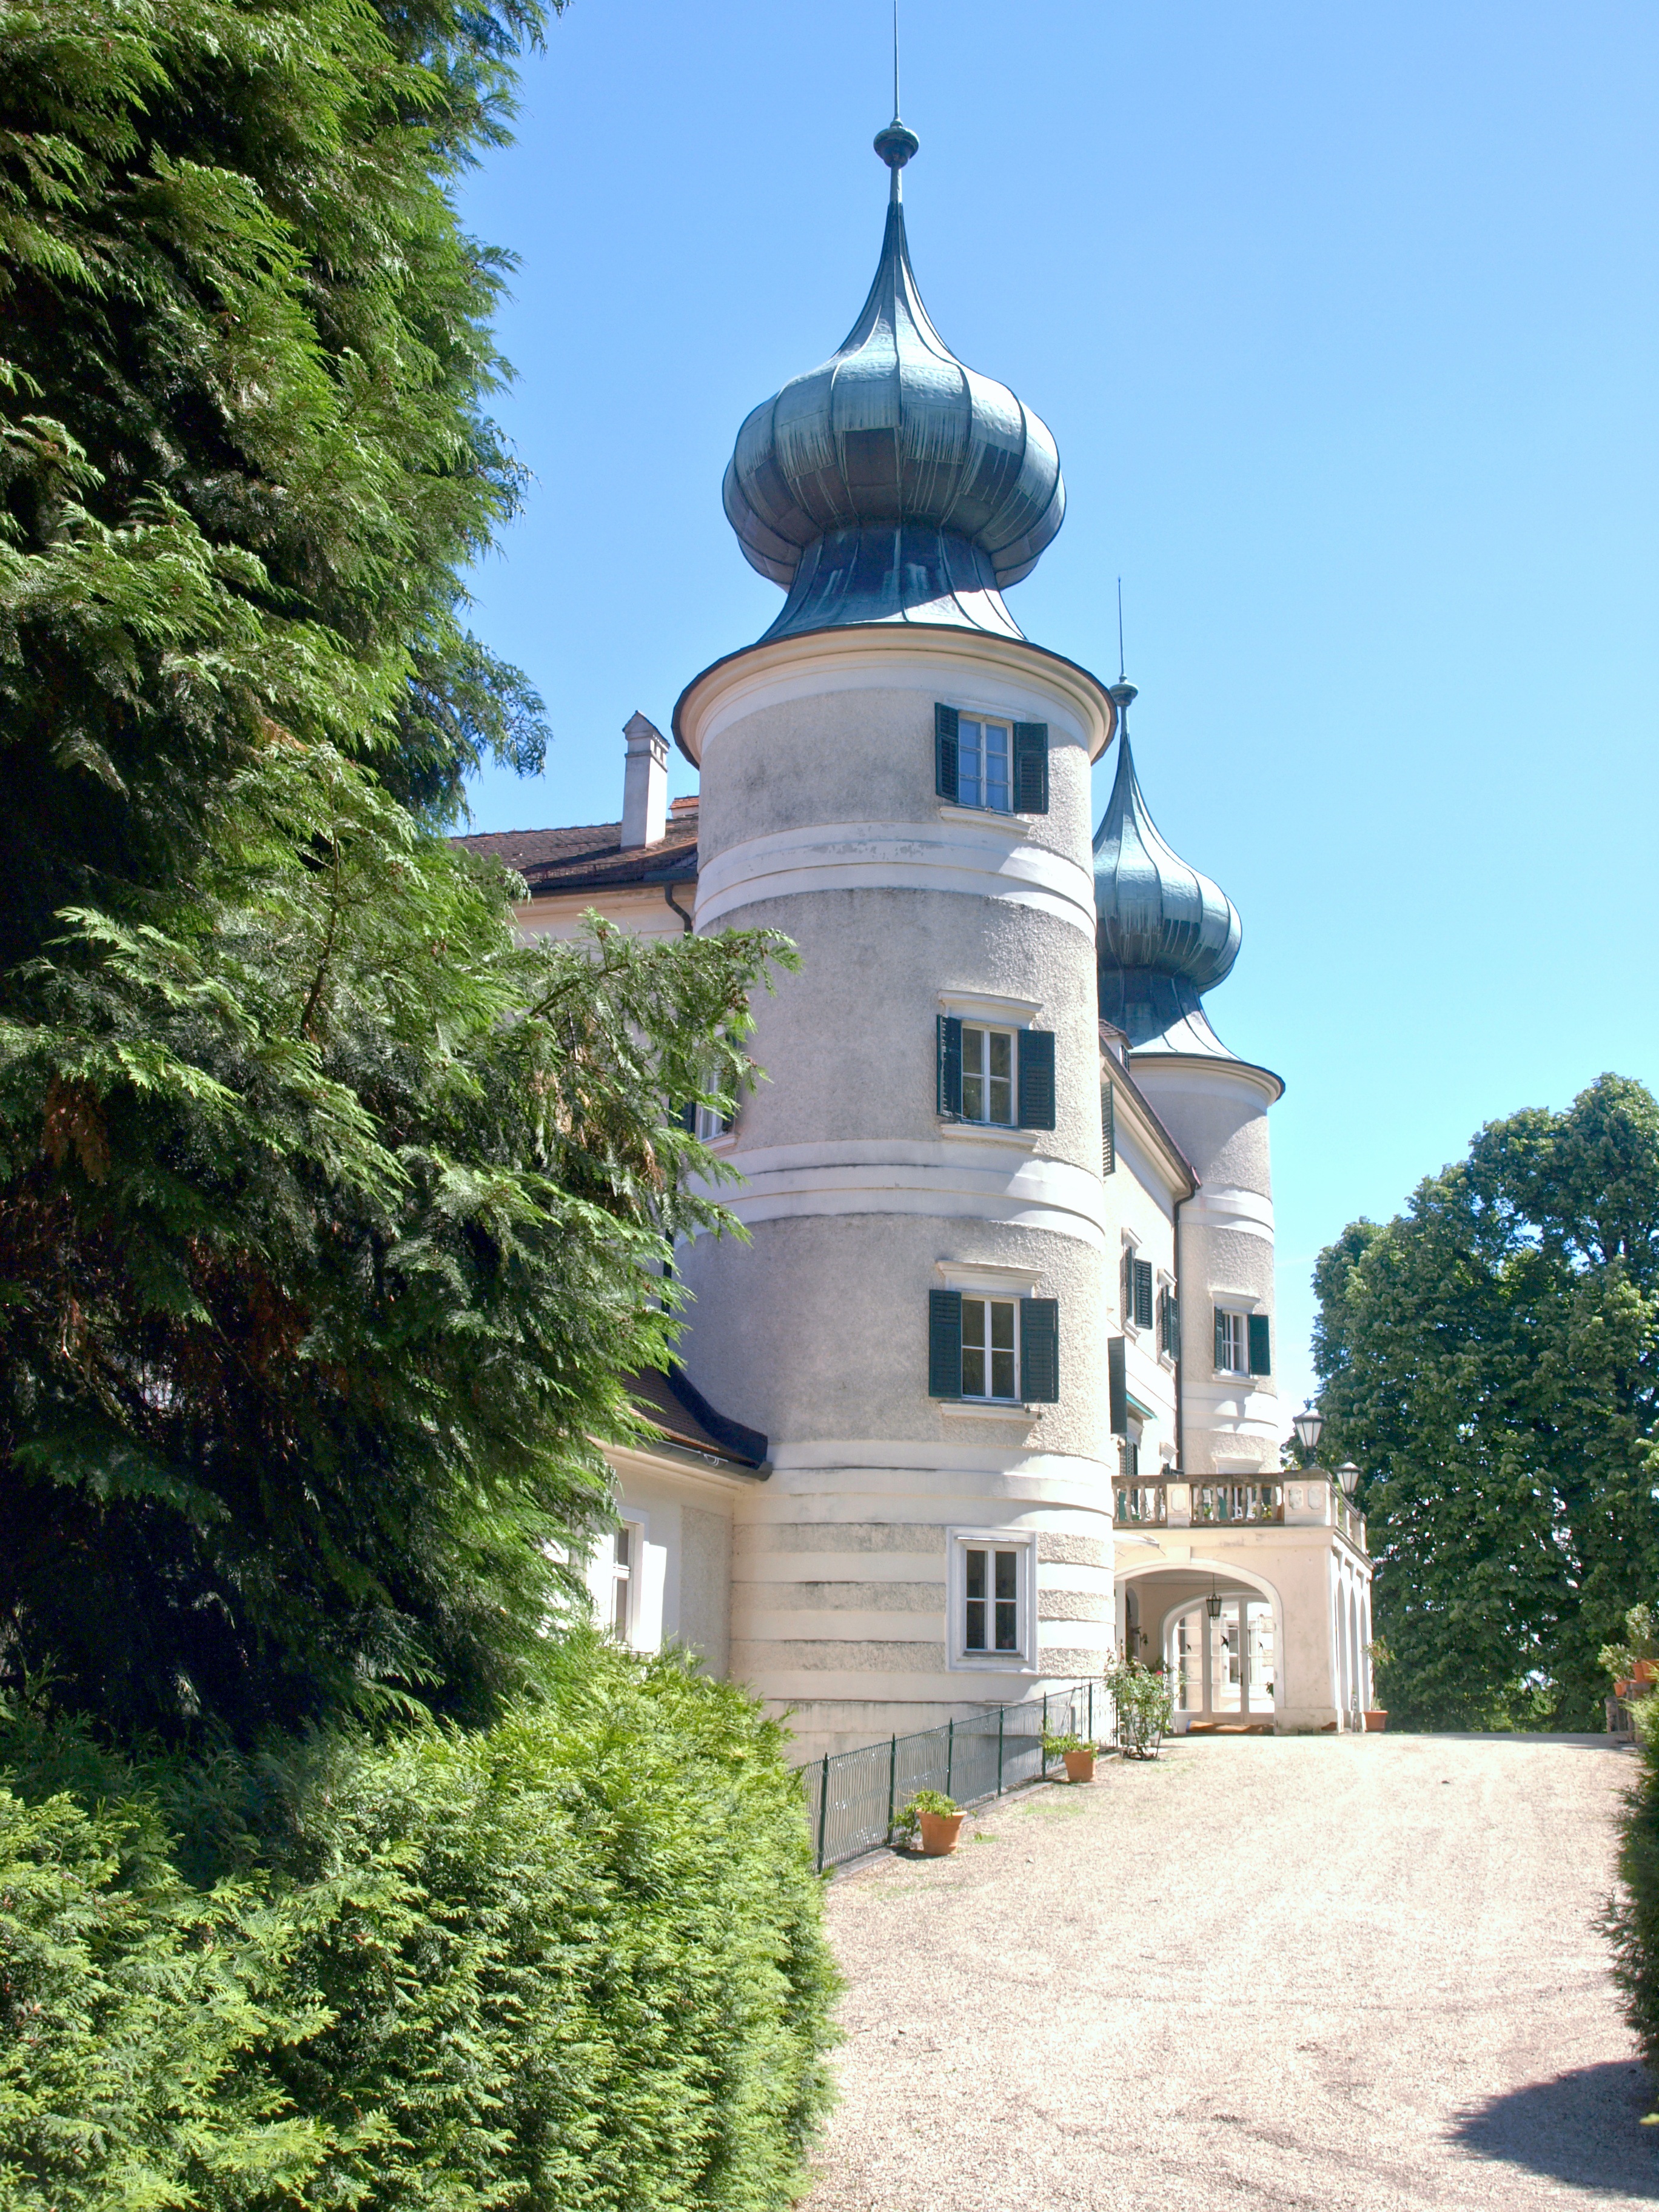
architecture, building, chateau, palace, old, tower, castle, exterior, historic, place of worship, monastery, monumental, heritage, estate, artstetten p bring